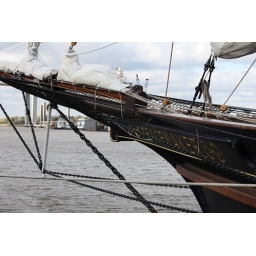
Custom made pirates ship for a man that died before he ever set sail in his custom made Pirates ship